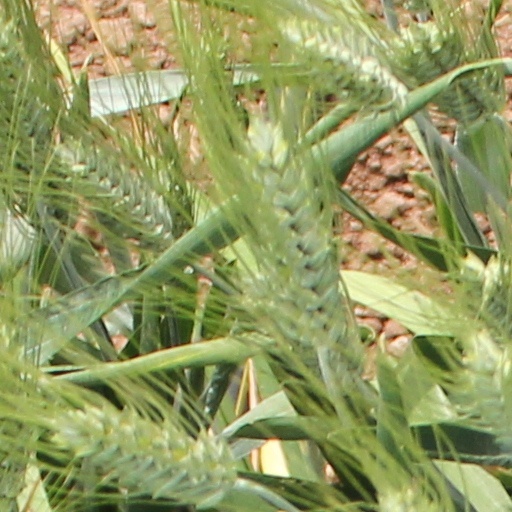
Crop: wheat